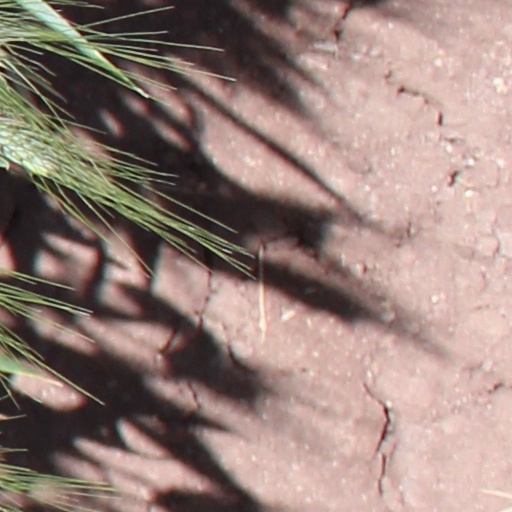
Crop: wheat